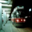
Label: streetcar